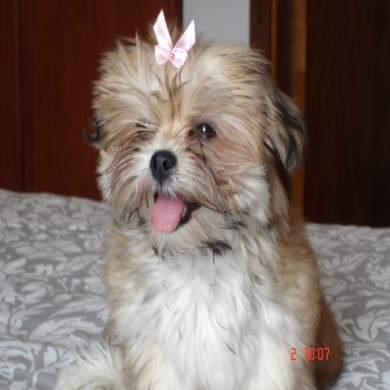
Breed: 215-n000038-Lhasa